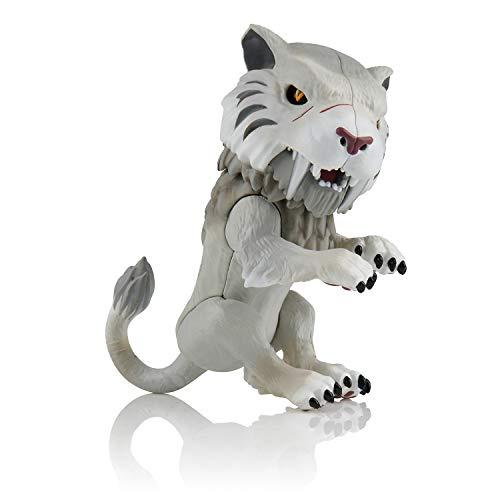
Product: WowWee Untamed Sabre Tooth Tiger by Fingerlings – Silvertooth (Silver) – Interactive Collectible Toy
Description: My name is silvertooth and I keep my eye on the prize.
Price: $8.14
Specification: ProductDimensions:4.3x2.4x5.1inches|ItemWeight:3.52ounces|ShippingWeight:8ounces(Viewshippingratesandpolicies)|ASIN:B07GFQZ5QW|Itemmodelnumber:3971|Manufacturerrecommendedage:5-15years|Batteries:1LR44batteriesrequired.(included)